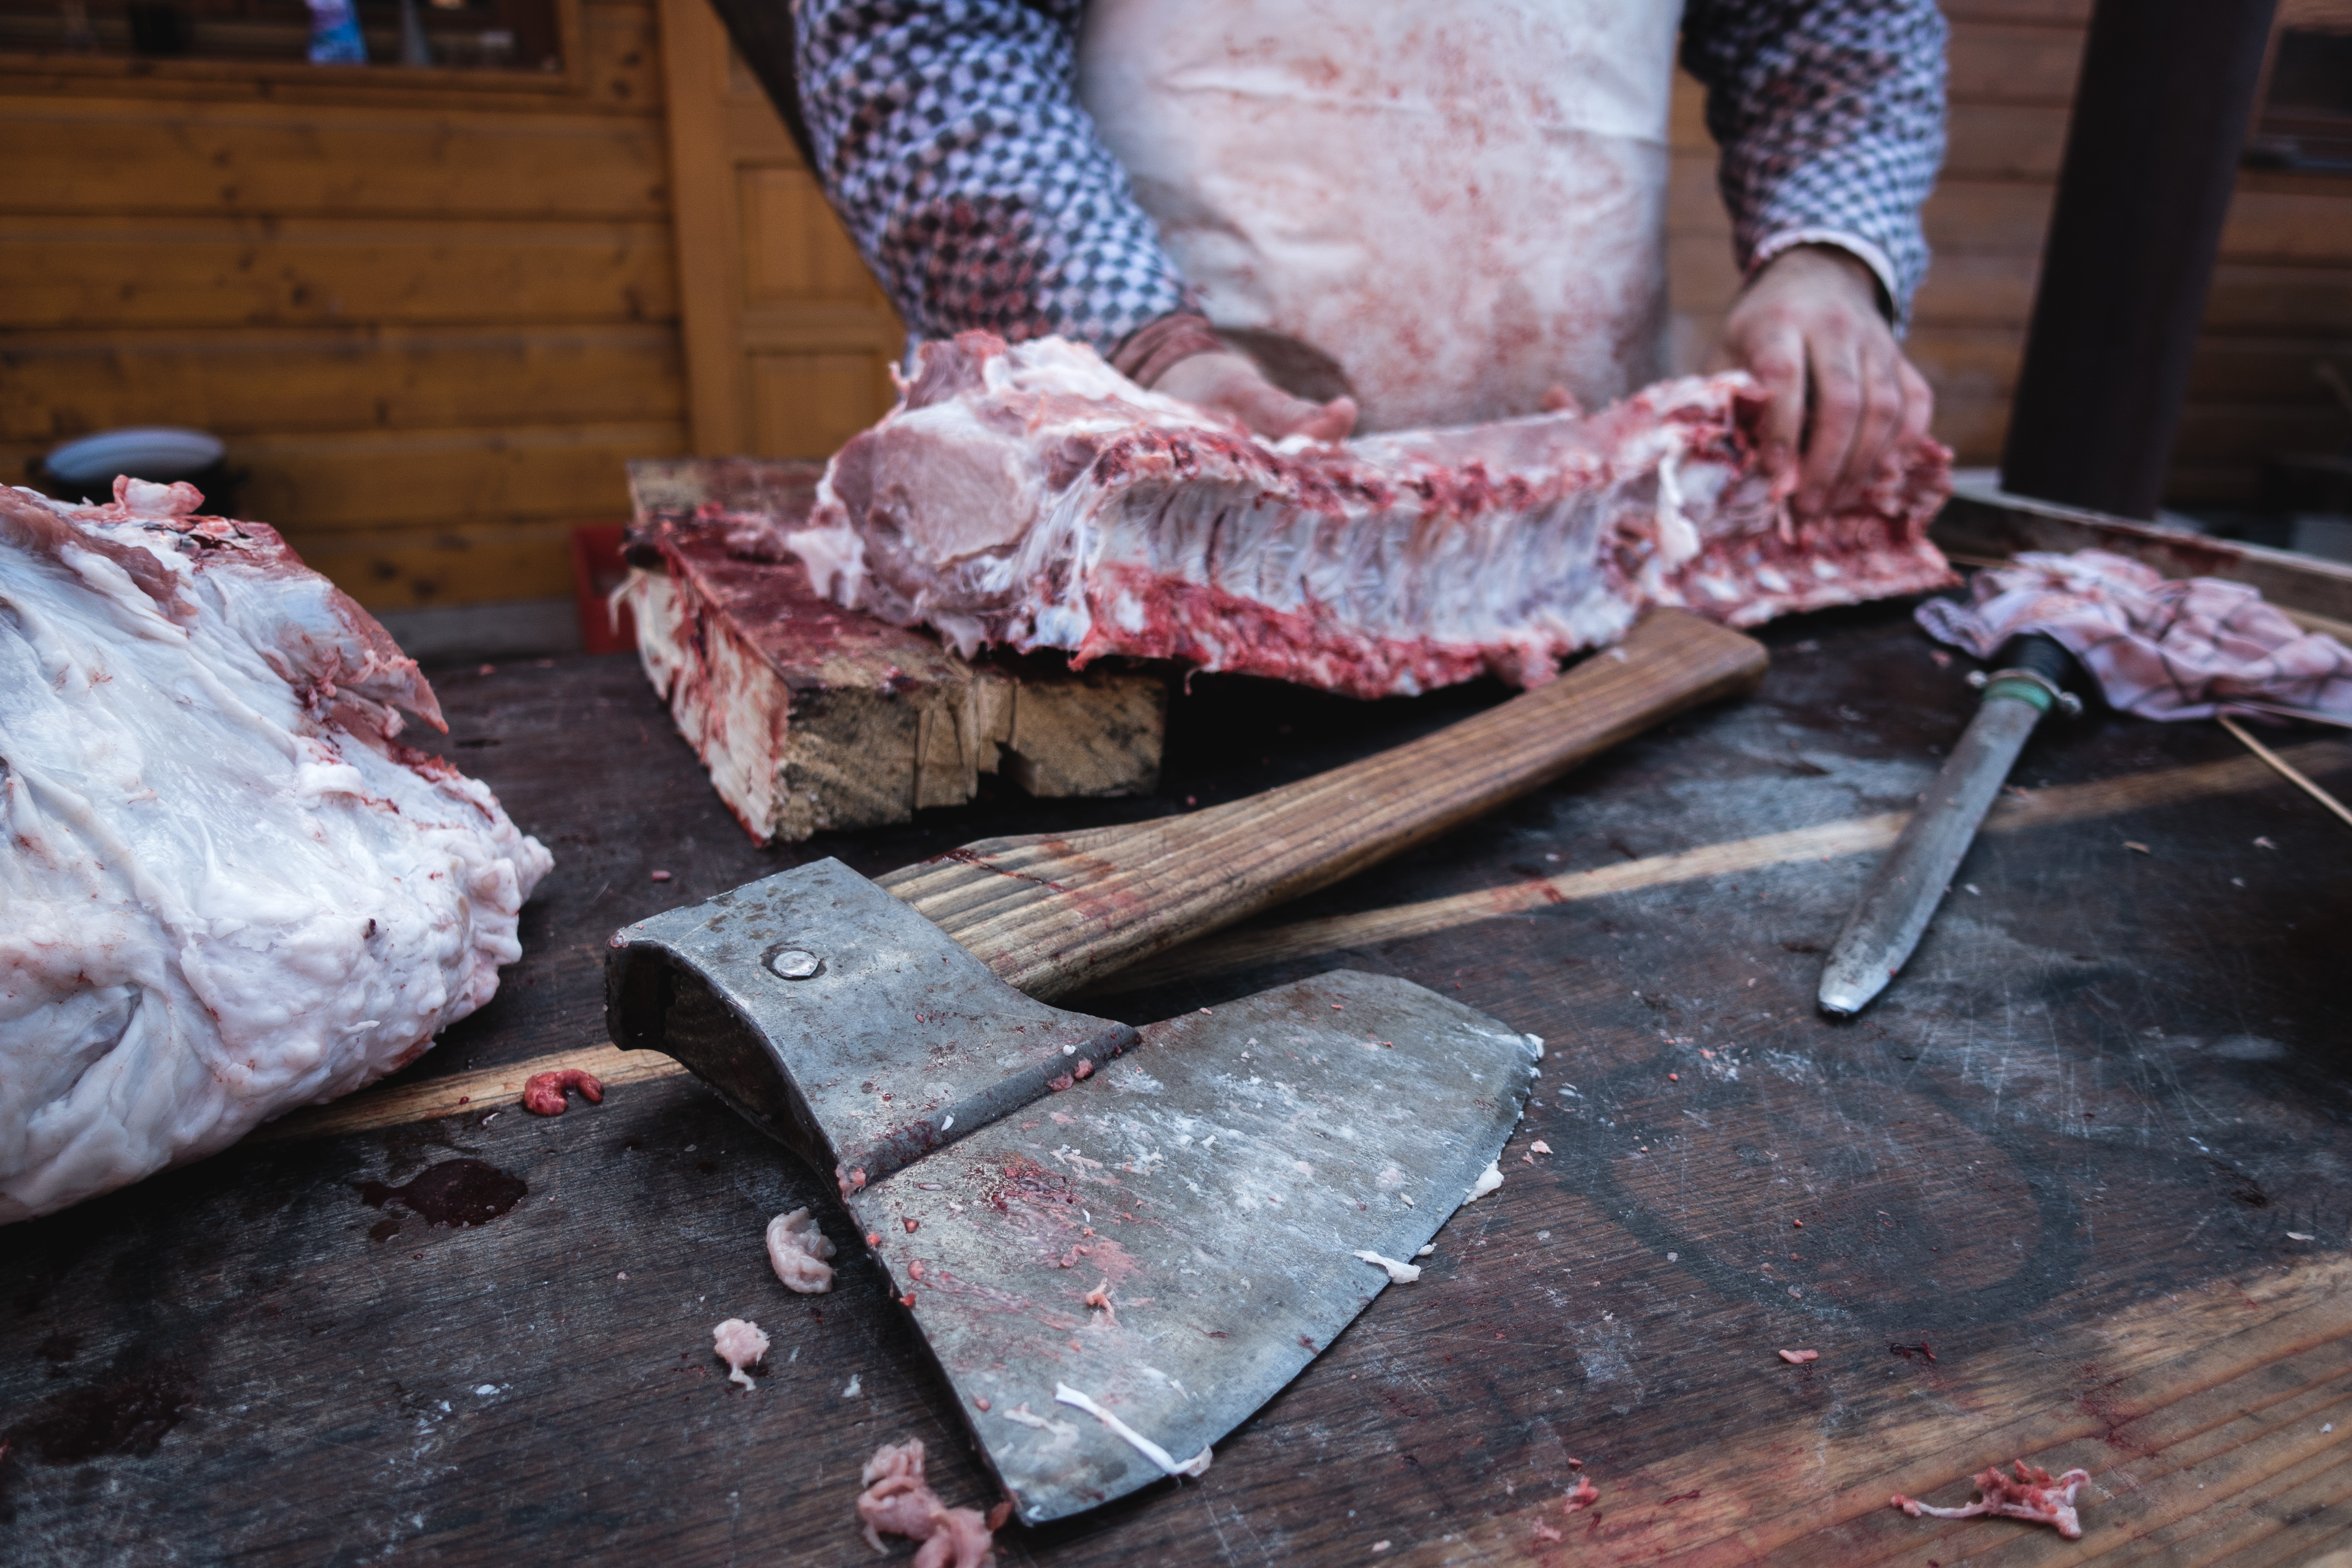
butcher, flesh, meat, leg, goat meat, food, cuisine, dish, salt cured meat, Bushmeat, beef, horse meat